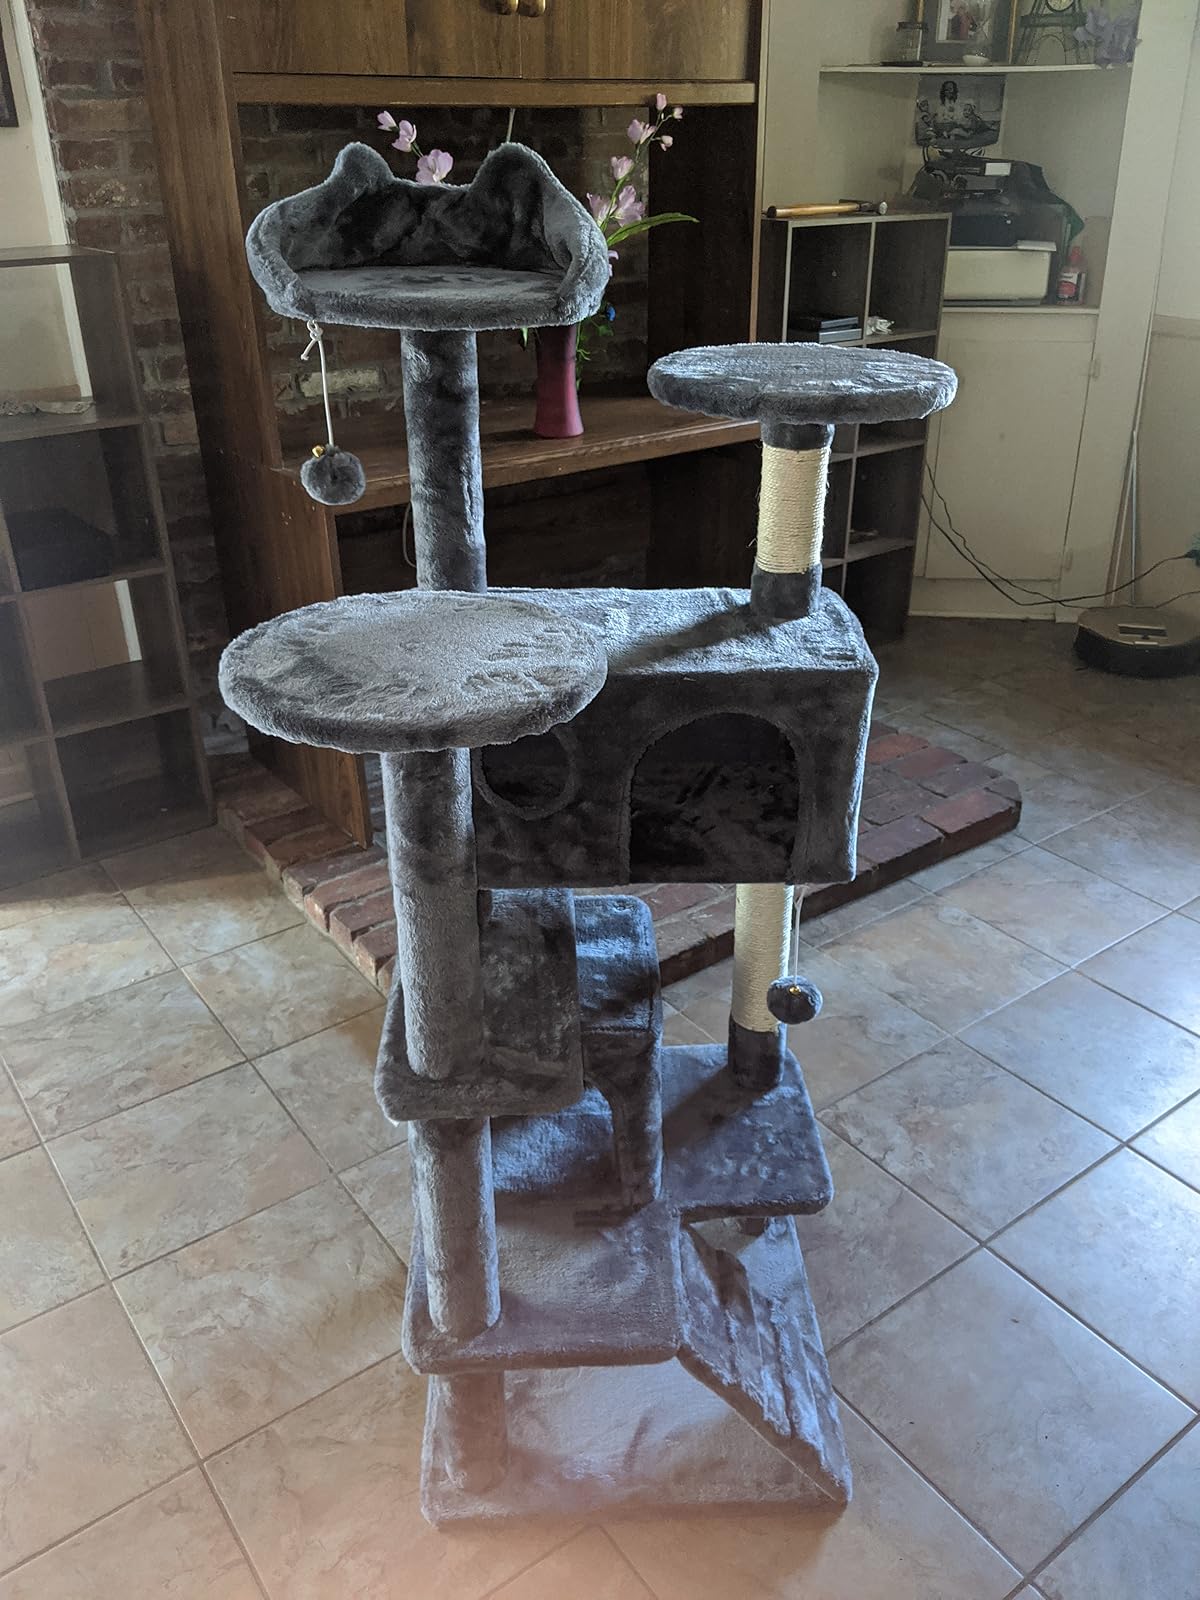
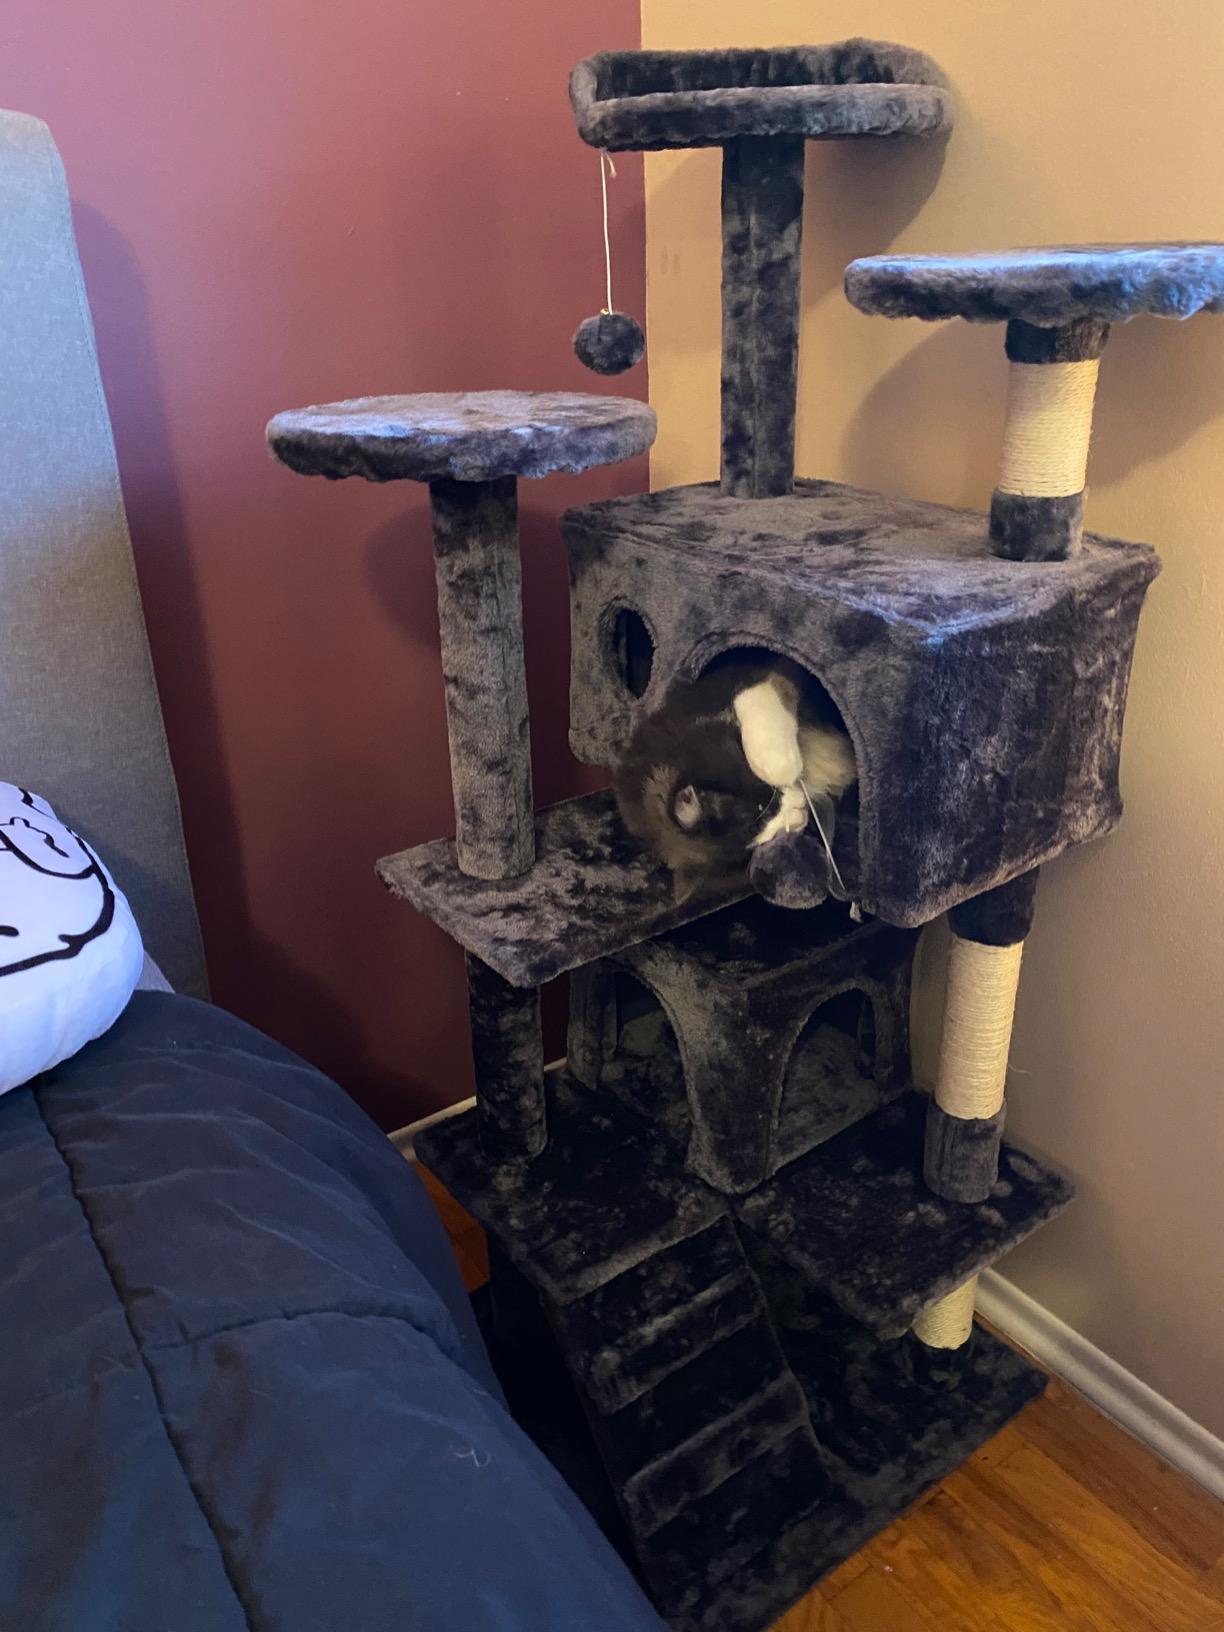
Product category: items_cat tree
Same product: yes